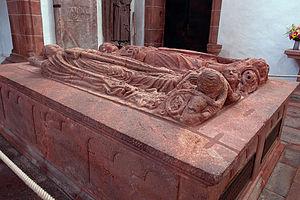
Le prieuré de Wechselburg, appelé auparavant abbaye de Zschillen, est un prieuré bénédictin à Wechselburg, dans le Land de Saxe et le diocèse de Dresde-Meissen.